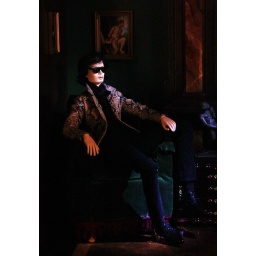
Alesjandro's jacket, pants and shoes by RDG Doll. Shirt, glasses and scarf by Robert Tonner.